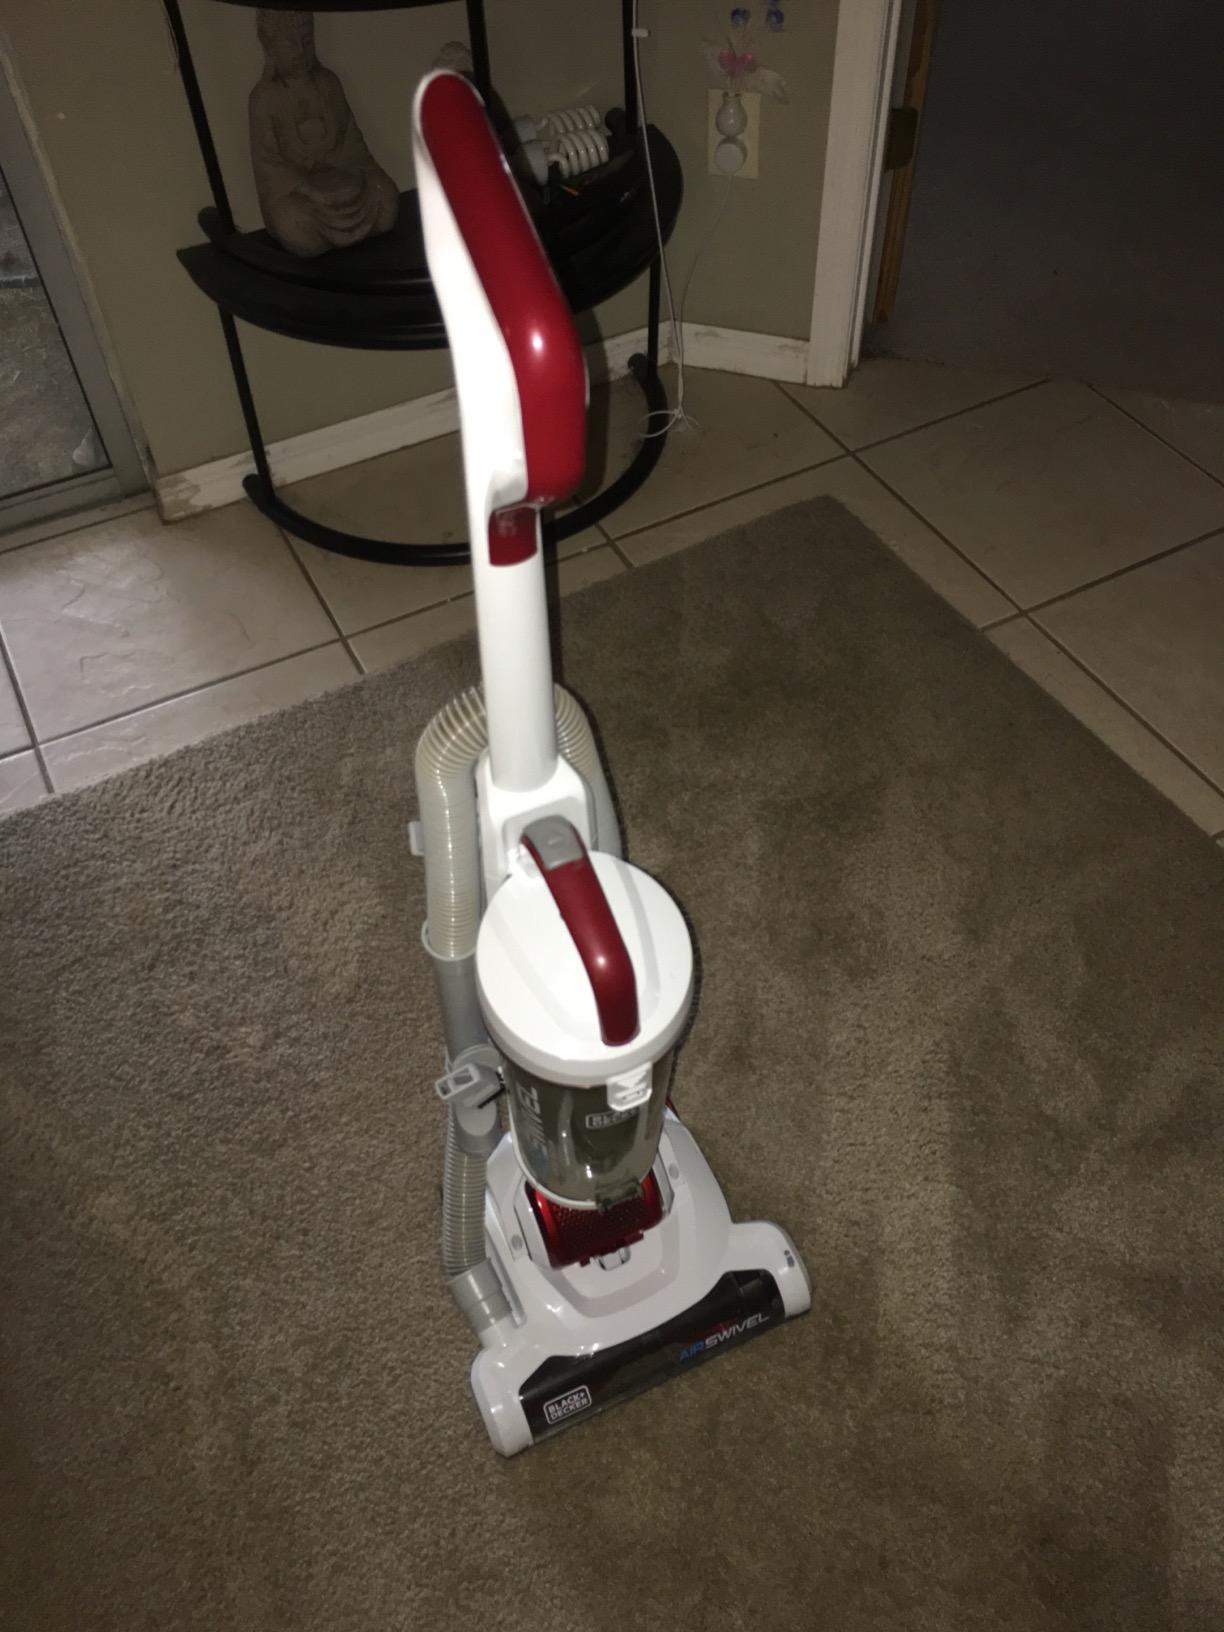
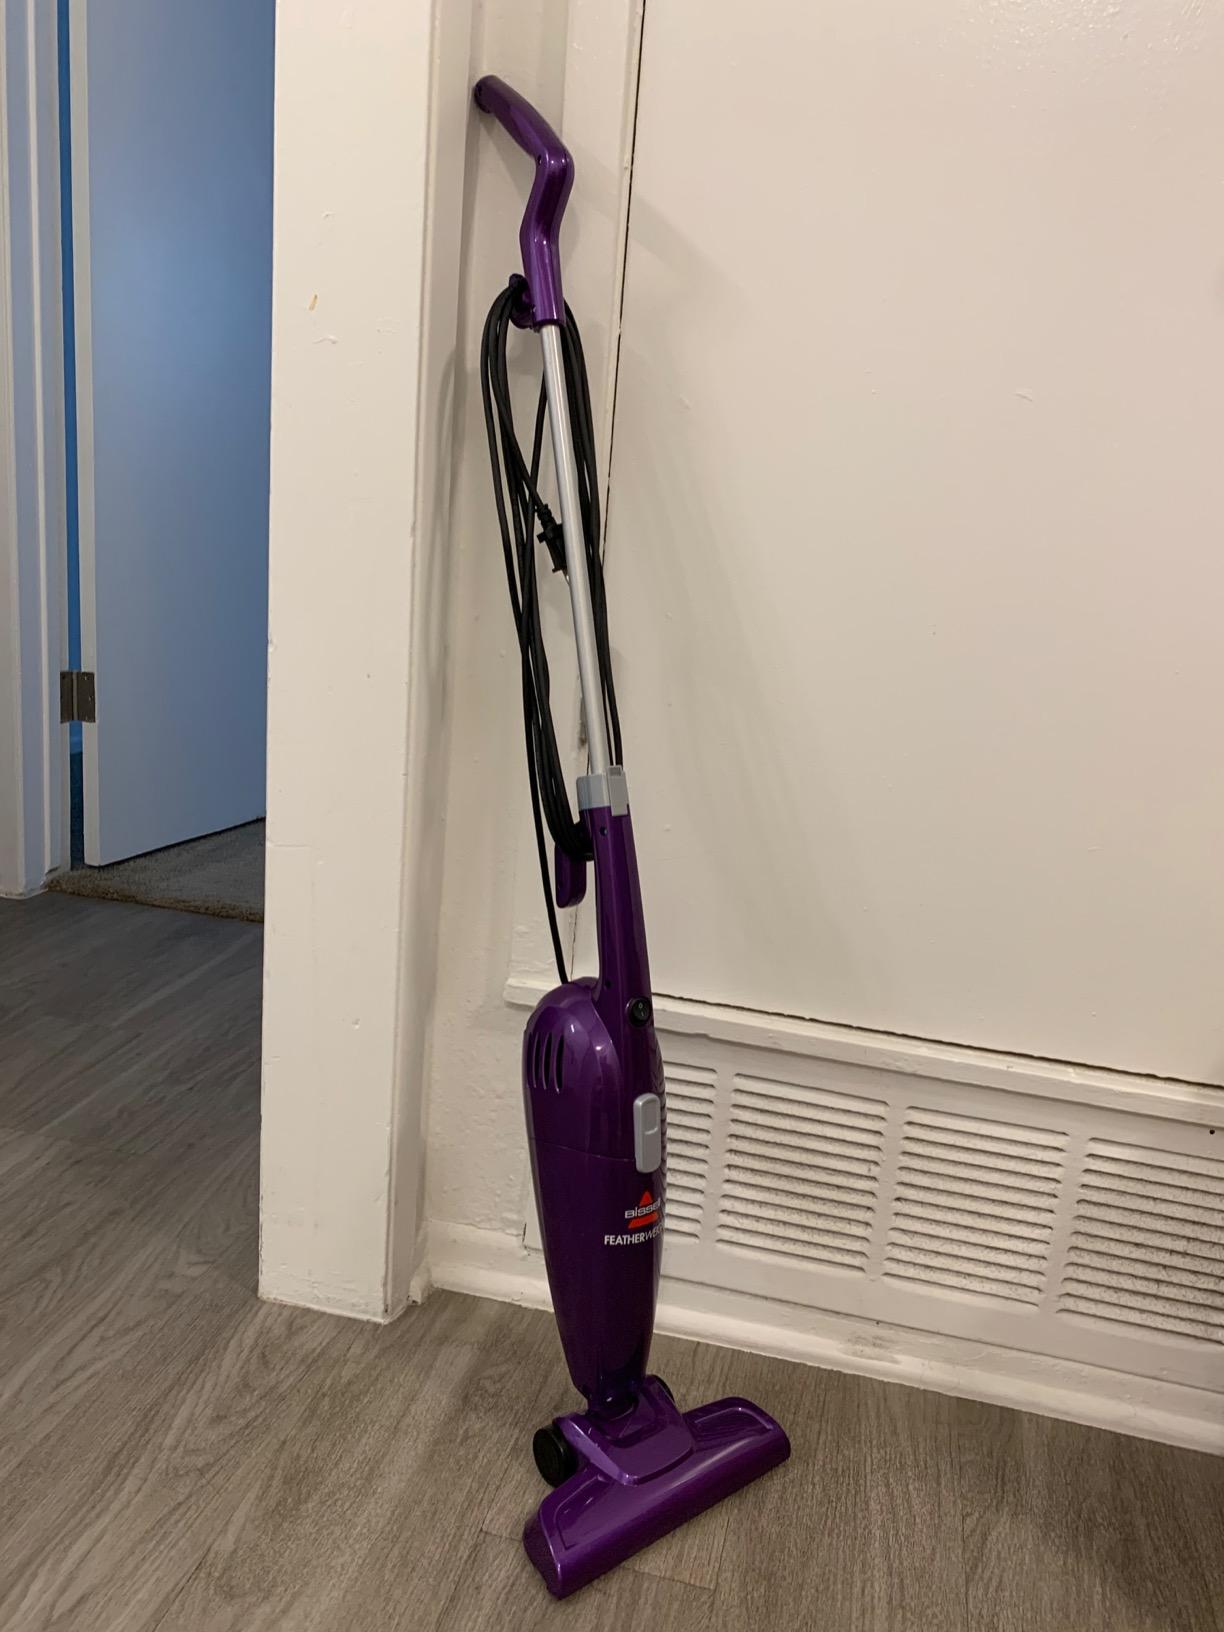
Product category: items_vacuum
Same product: no